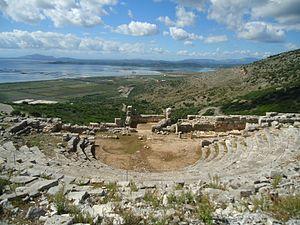
Missolonghi est une ville grecque d'Étolie-Acarnanie, située sur la rive nord du golfe de Patras. Elle se trouve sur la rive est d'un liman utilisé pour l'aquaculture et la pêche.